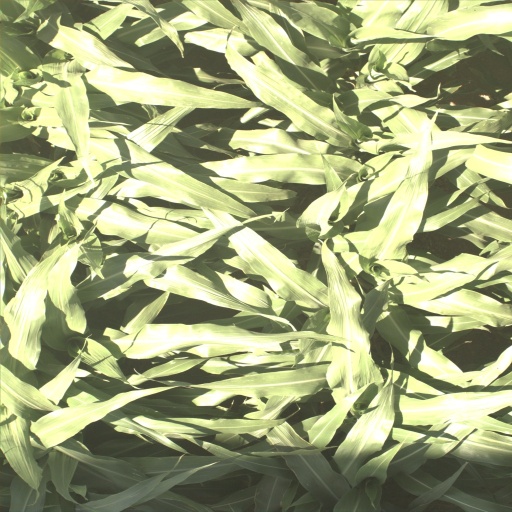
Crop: sorghum